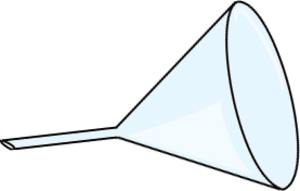
Entonnoir